Verreaux's eagle-owl

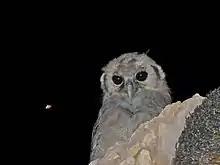
A Verreaux's eagle-owl "fledgling" such as this one often leaves the nest well before it can fly competently.

Reptiles and amphibians are occasional prey for Verreaux's eagle-owls. Various snakes have been included in their diet ranging from the small, innocuous brown house snake ("Boaedon fuliginosus") at to large and venomous Egyptian cobras ("Naja haje") weighing over . Frogs were amongst the prominent prey recorded for suburban-breeding eagle-owls in South Africa, namely the African red toad ("Schismaderma carens") and the guttural toad ("Amietophrynus gutturalis"). Unidentified frogs were fairly significant in the diet from Kenya. The largest herpetological prey known is the Nile monitor ("Varanus niloticus"), at a mean mature mass of , these primarily diurnal reptiles can provide a fulfilling meal but can be hard to subdue even if ambushed unaware.